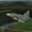
Label: airplane